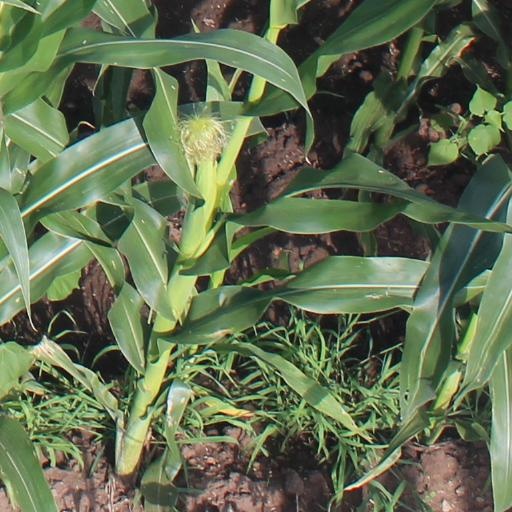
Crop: maize; corn